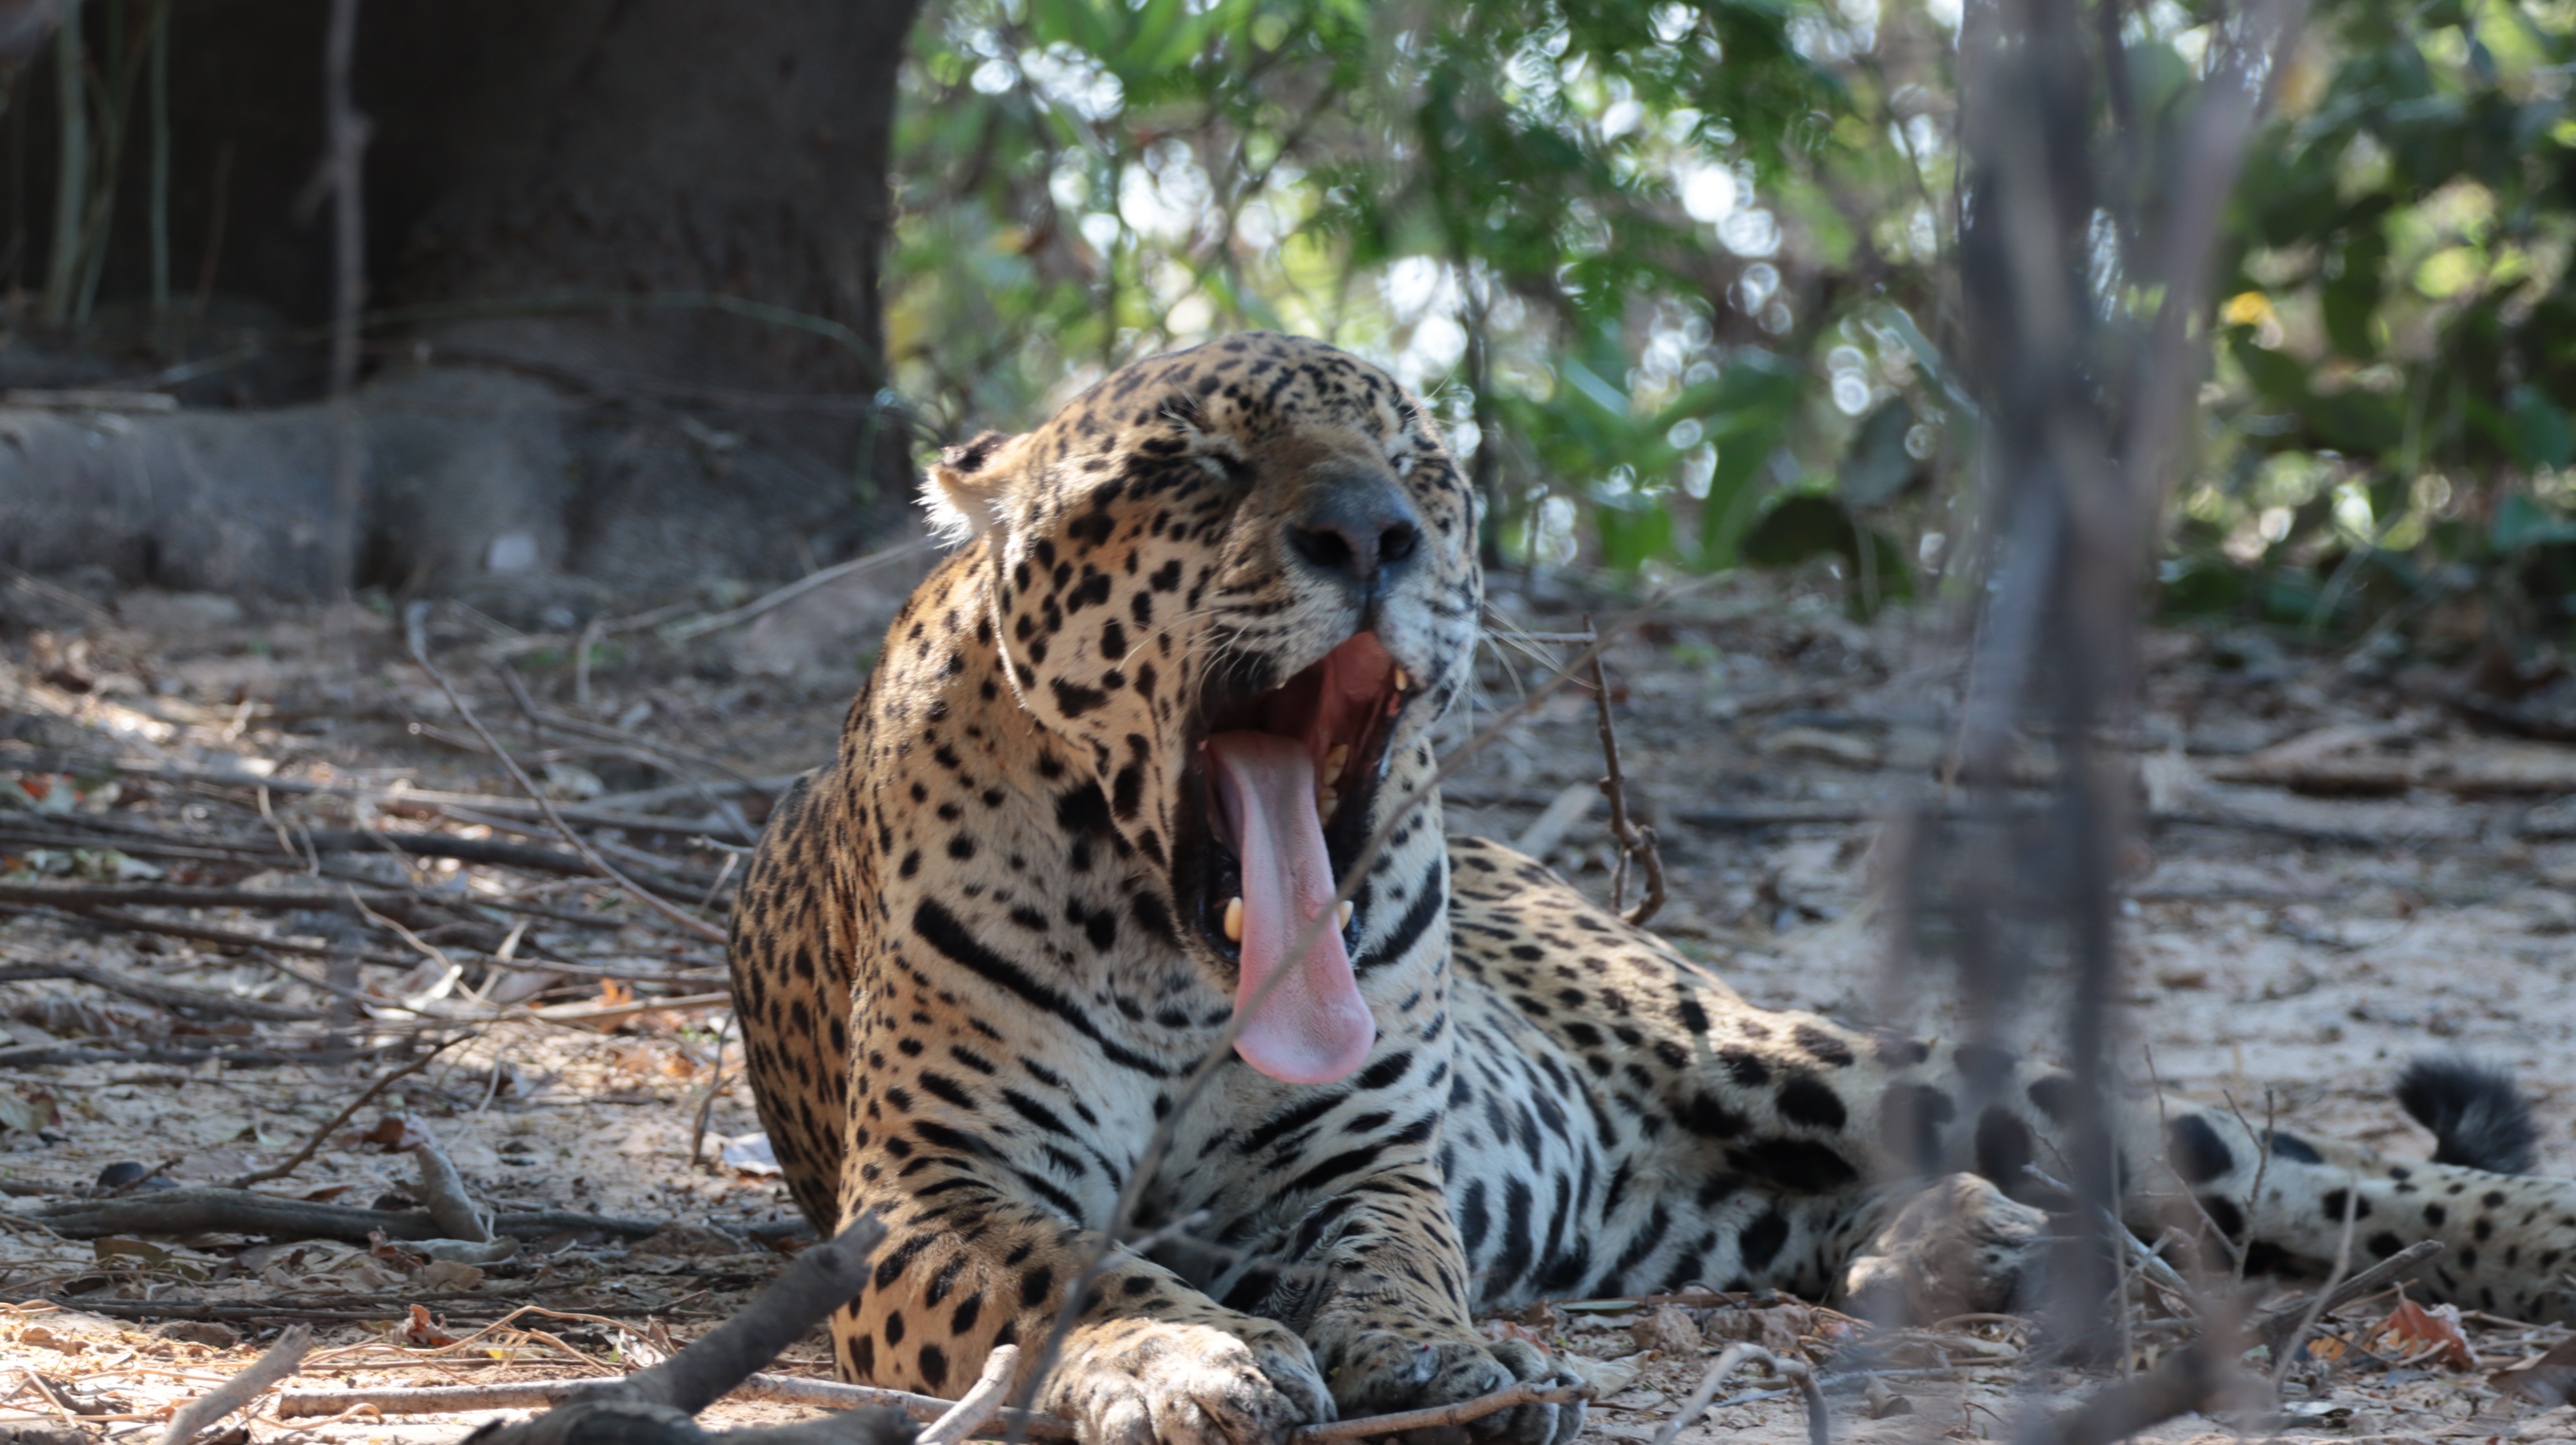
Jaguar: Kwang